John L. Coney

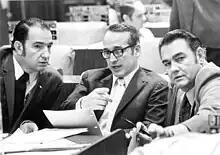
Coney (center) with Ted Alvarez Jr. and R. Earl Dixon, 1972

John L. Coney (August 9, 1933 – May 26, 1992) was an American politician. He served as a Democratic member of the Georgia House of Representatives.